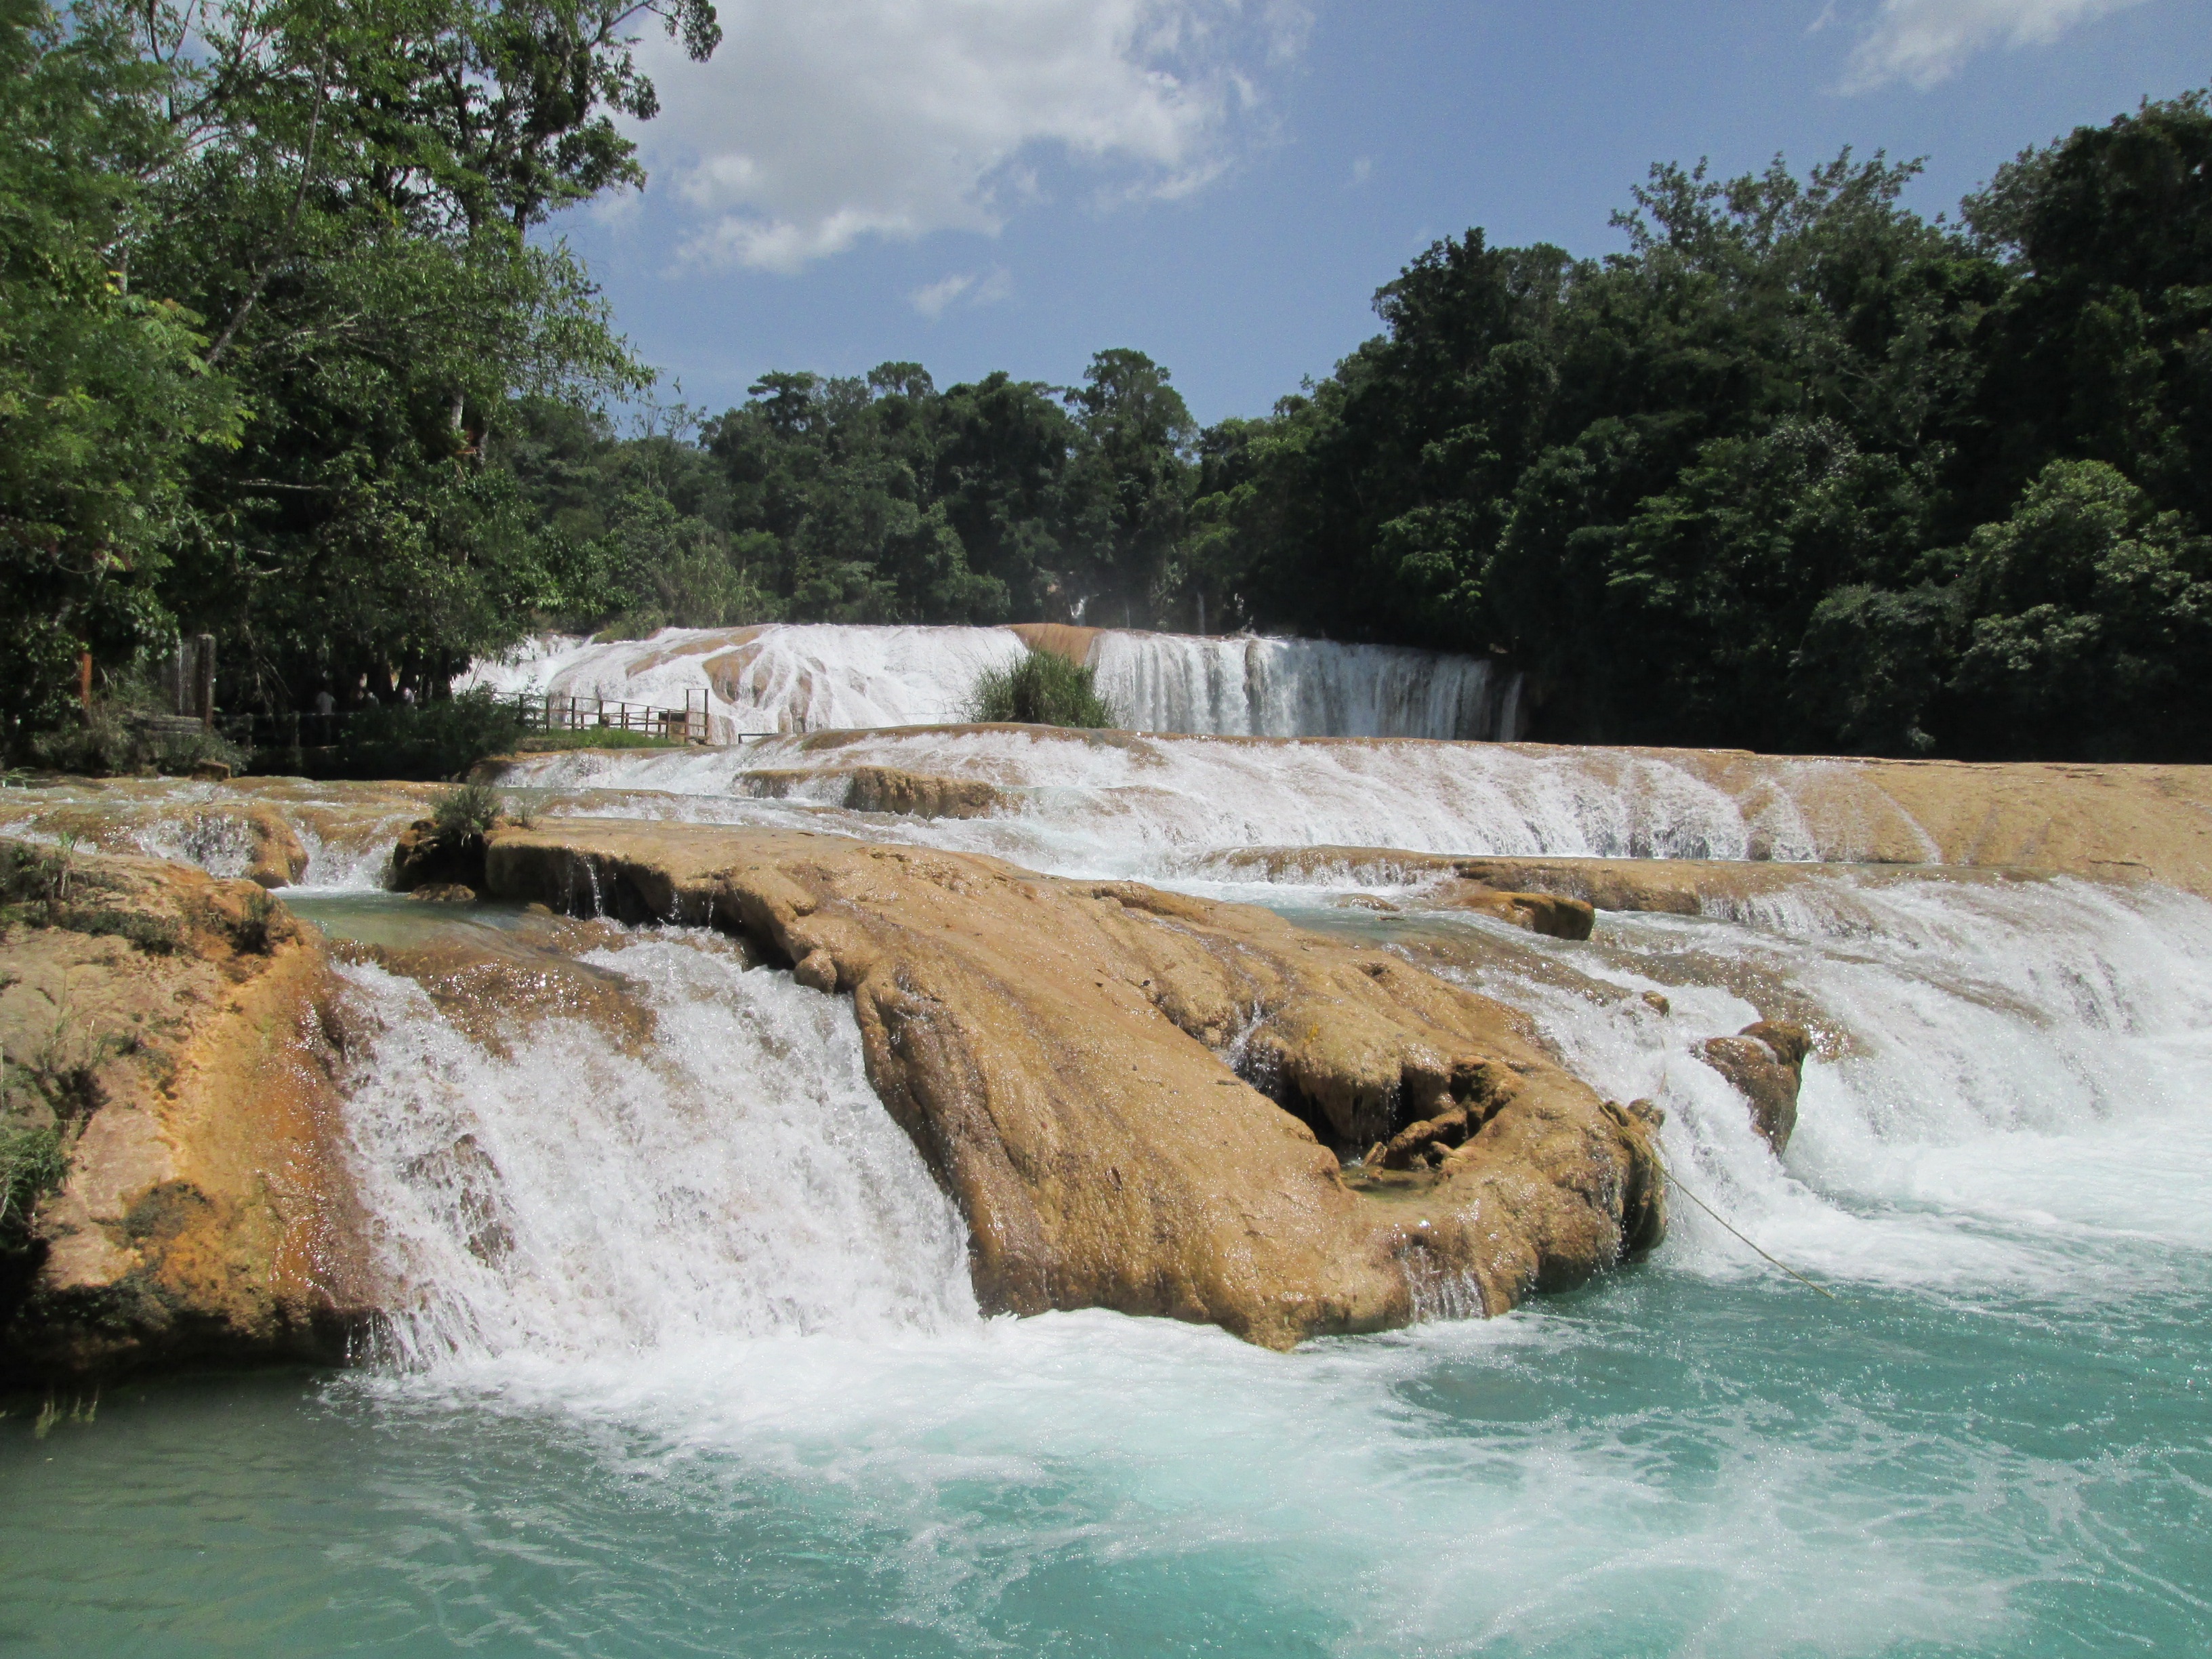
water, rock, waterfall, river, stream, rapid, body of water, mexico, agua, azul, naturaleza, cascada, water feature, watercourse, cascadas de agua azul